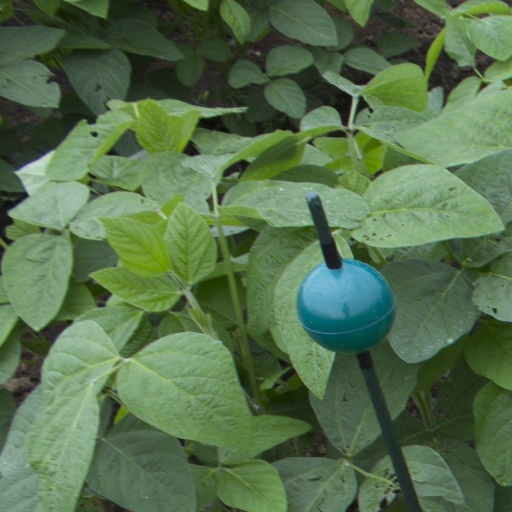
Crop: soybean